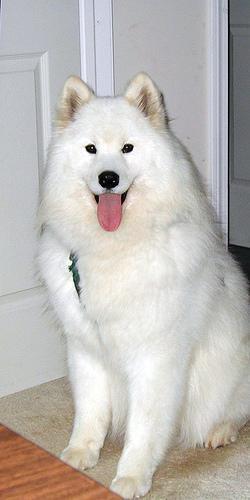
Samoyed